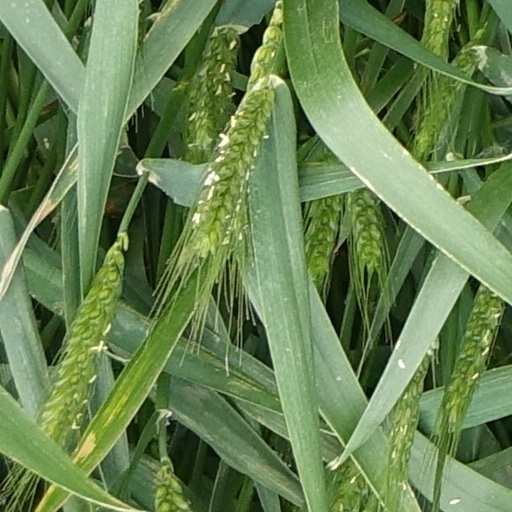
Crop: wheat